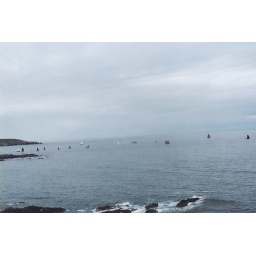
Ships from the Portsoy boat festival sailing out. Taken from the rock cliffs in 1996.